Anil Menon (NASA astronaut)

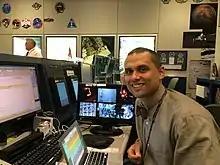
Menon at the Mission Control Center in Houston

Menon is an actively practicing emergency medicine physician with fellowship training in wilderness and aerospace medicine. As a physician, he was a first responder and joined the International Medical Corps in 2010 during the 2010 earthquake in Haiti, 2015 earthquake in Nepal, and the 2011 Reno Air Show accident. In the Air Force, Menon supported the 45th Space Wing as a flight surgeon and the 173rd Fighter Wing, where he logged over 100 sorties in the F-15 fighter jet and transported over 100 patients as part of the critical care air transport team.